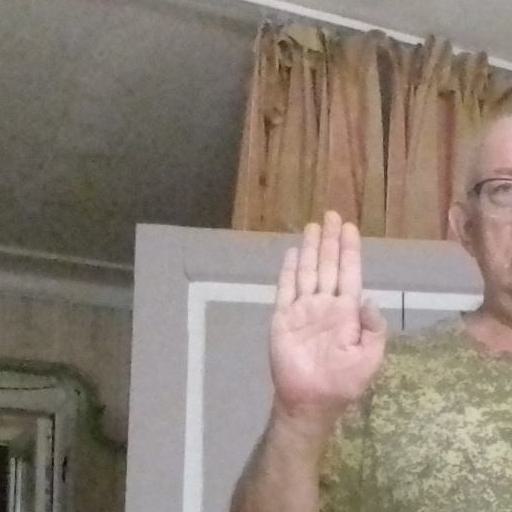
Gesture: stop